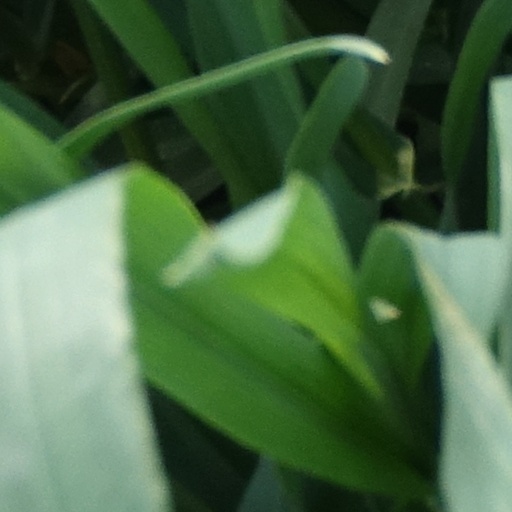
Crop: wheat